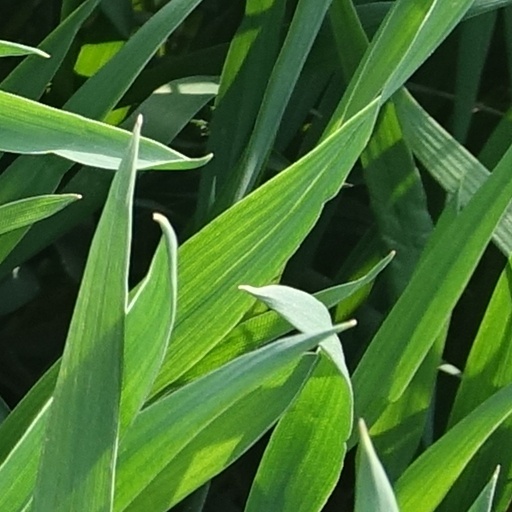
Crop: wheat